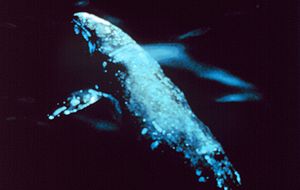
Gråhval
Gråhval.